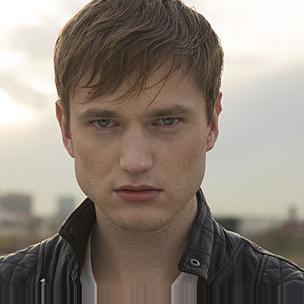
Age: 26